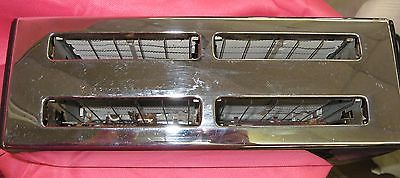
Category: toaster